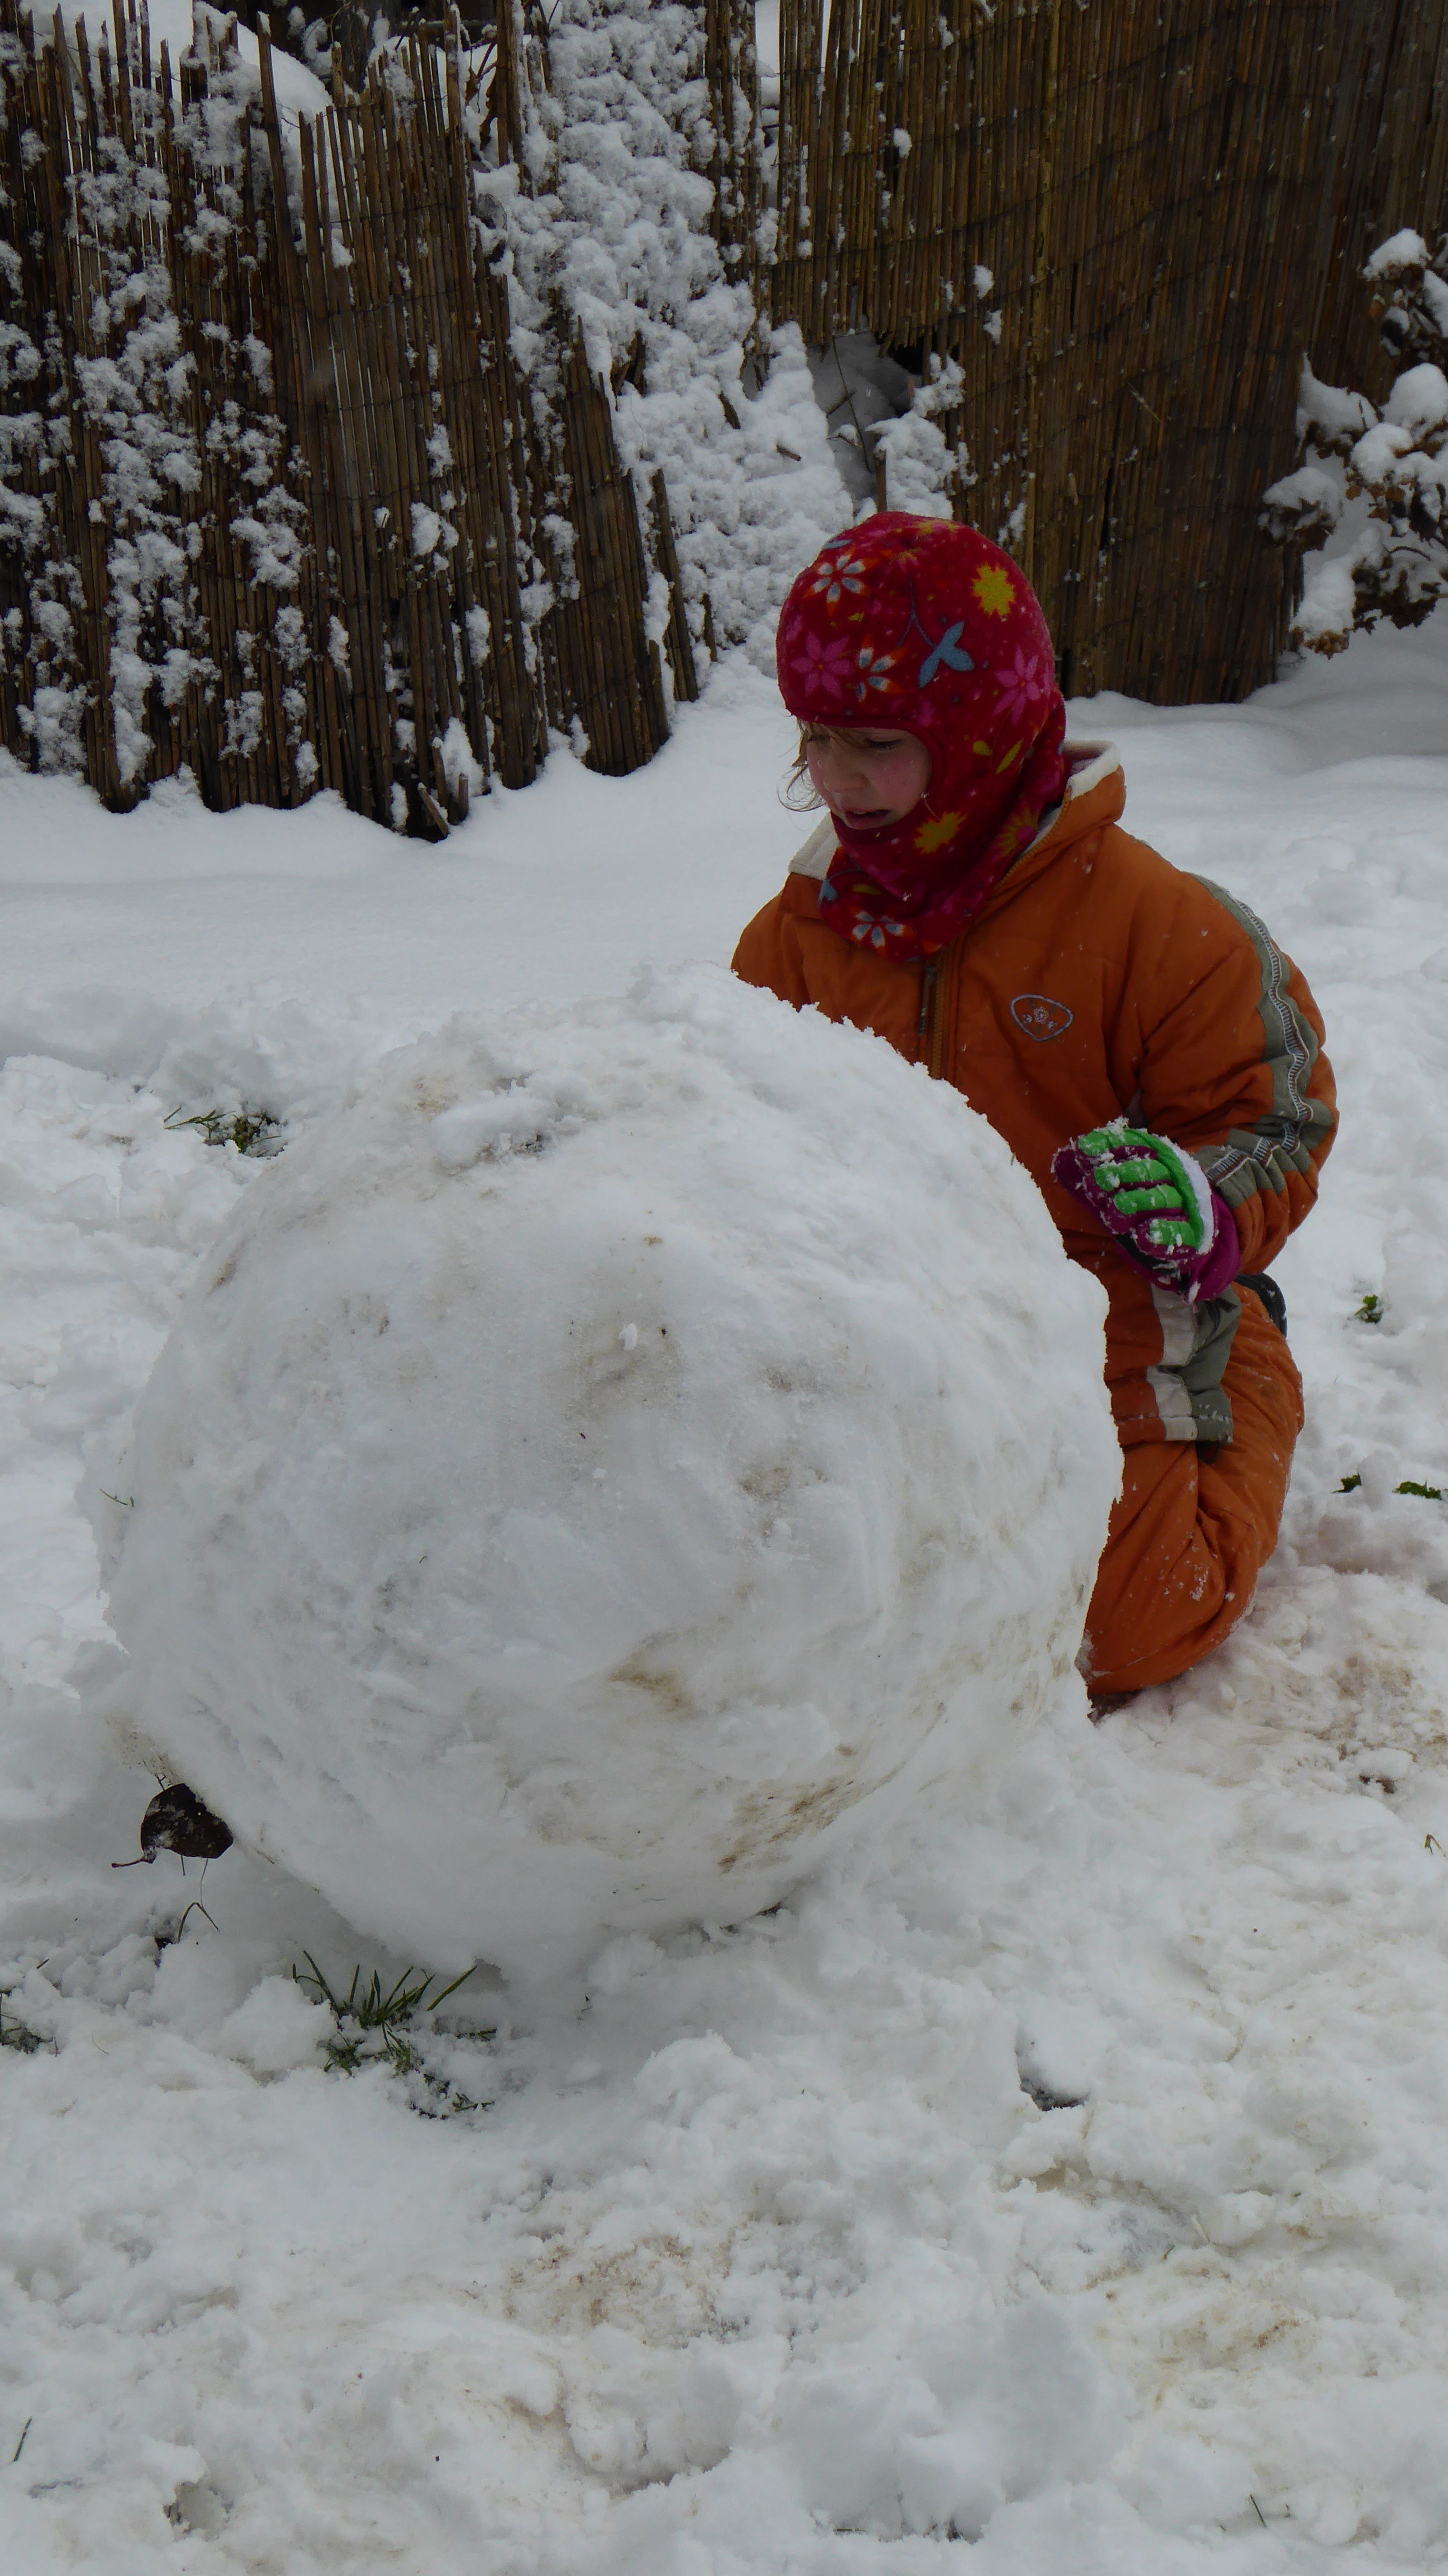
snow, cold, winter, play, weather, child, season, fun, build, blizzard, out, freezing, snow ball, geological phenomenon, winter storm